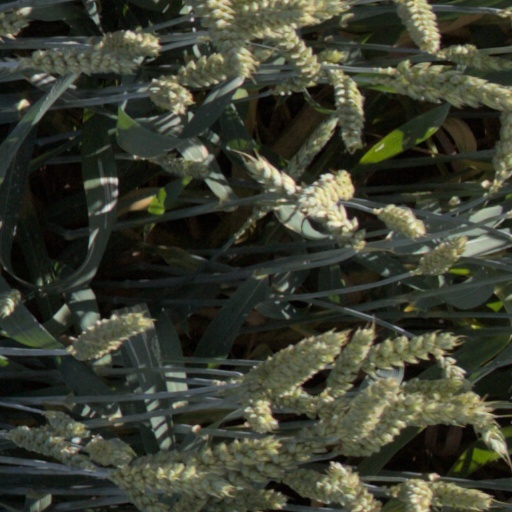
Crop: wheat